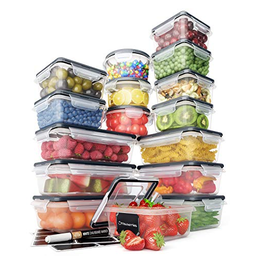
Label: plastic